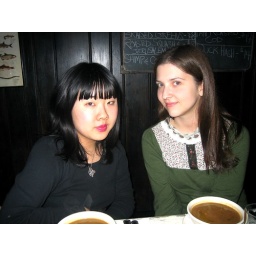
buddies since 1992-1993...!!! (when she wore an oversized SMITHS shirt and black string around her neck and i wore all...maroon...)